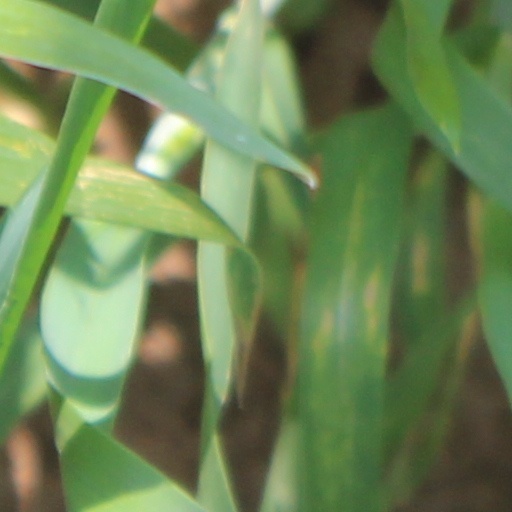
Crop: wheat